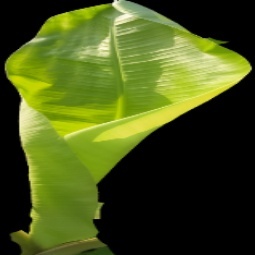
Label: Zinc